Mammography

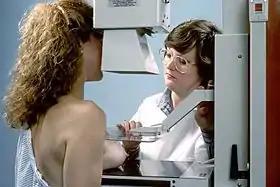
Mammography

Mammography (also called mastography; DICOM modality: MG) is the process of using low-energy X-rays (usually around 30 kVp) to examine the human breast for diagnosis and screening. The goal of mammography is the early detection of breast cancer, typically through detection of characteristic masses, microcalcifications, asymmetries, and distortions.